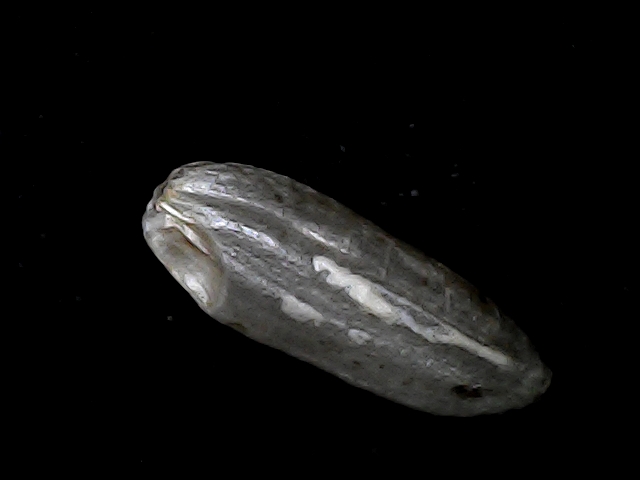
Rice variety: BD85